Gabčíkovo–Nagymaros Dams

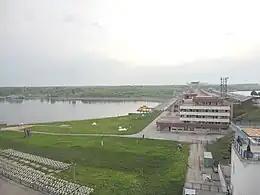
Hydroelectric power station at Gabčíkovo Dam

The waterworks on the Danube were designed to have an additional level at Nagymaros, consisting of a reservoir 95 km long and the Nagymaros power plant. This level was to be located between the Hungarian towns of Visegrád and Nagymaros and its purpose was to use the gradient of the reservoir for production of electricity and also to allow ships to pass. The Gabčíkovo works were designed for control and peak running of the power plant, and the Nagymaros works as an equalising power plant to provide better conditions for shipping and to regulate peak outflow from Gabčíkovo. Because the Nagymaros works were not built, the Gabčíkovo power plant cannot work at peak efficiency, which causes appreciable economic damage.